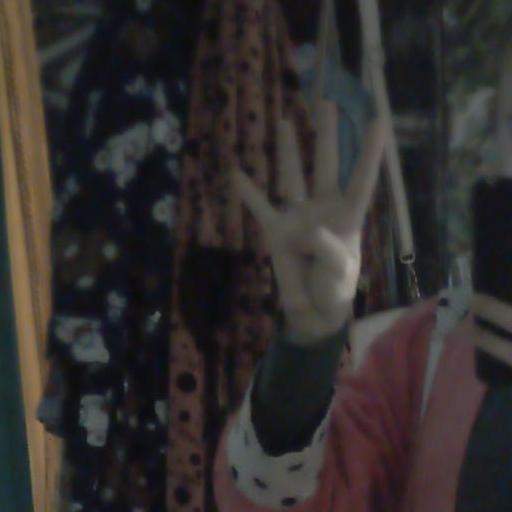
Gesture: four